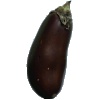
Label: Eggplant 1